Kabuto

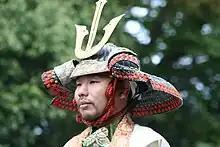
A with the cords tied under the chin; note the prominent front crest, the recurving , and the composed of hundreds of interlaced scales

A small opening in the top of the , called the or (seat of the war god, Hachiman), was thought to be for passing the warrior's top knot through. Although this practice was largely abandoned after the Muromachi period, this opening may have been retained for purposes of ventilation or simply as an artifact of how the plates were riveted together. The was usually decorated with , which were rings of intricately worked, soft metal bands often resembling a chrysanthemum. and were two helmet forms that did not usually have an opening at the top.